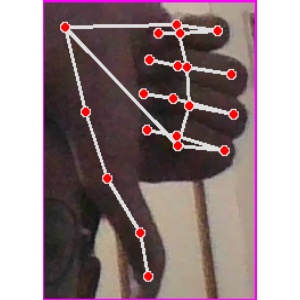
अक्षर: फ